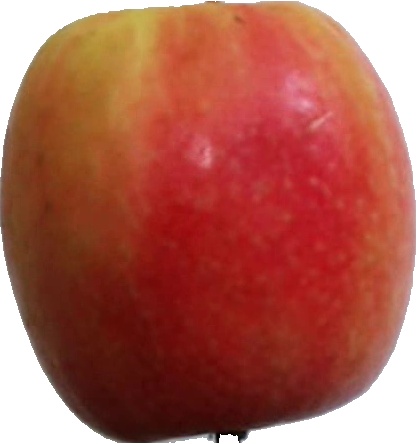
Label: apple_pink_lady_1